Thiago Silva

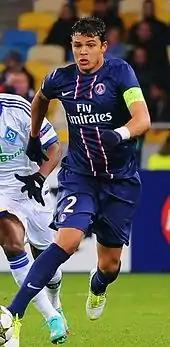
Silva playing for Paris Saint-Germain in 2013

At his arrival, Silva was presented to the media as the "best defender in the world" by PSG president Nasser Al-Khelaifi. Then PSG coach, and his former coach with Milan, Carlo Ancelotti, admitted to French media that Silva came to the club injured, and would not be able to participate immediately in matches. Thirteen days later, Silva was declared fit to play, in time for a Champions League group stage match against Dynamo Kyiv. On his debut, Silva scored the second goal in PSG's 4–1 victory. He played his first Ligue 1 match against Bastia, which PSG dominated, winning 4–0. On 20 October, Silva was played as a central midfielder in PSG's 1–0 win over Reims; Silva was commended for his display by teammate Salvatore Sirigu. Silva scored his second goal for the club in "Le Classique" — the derby between PSG and Marseille. He was praised for his defensive display in the match. On 16 December, Silva was praised for shackling Lyon forward Lisandro López in PSG's 1–0 win. For the 2012 football year, Silva was inducted into the UEFA Team of the Year for the second consecutive season.